Sky position (RA, Dec in degrees): 132.369, 5.749
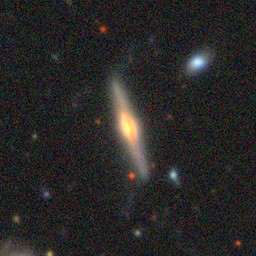
Galaxy morphology: Edge-on Galaxies with Bulge